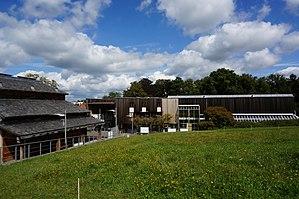
au musée de Aalen, Musée du Limes.
Aalen est une ville d'Allemagne, au pied du Jura souabe. Sa population est de 66 813 habitants. Elle a donné son nom en géologie à l'un des étages du Jurassique, l'Aalénien.